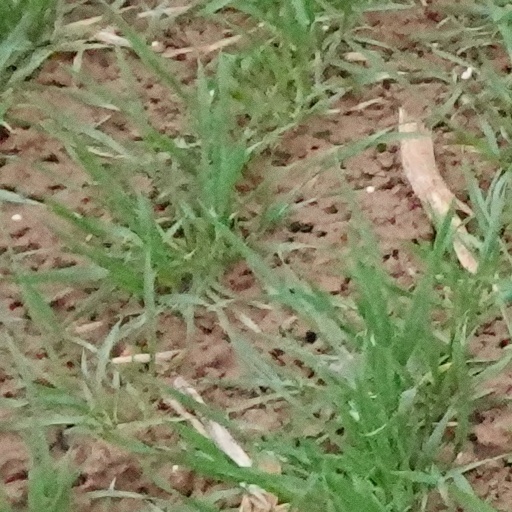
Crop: wheat